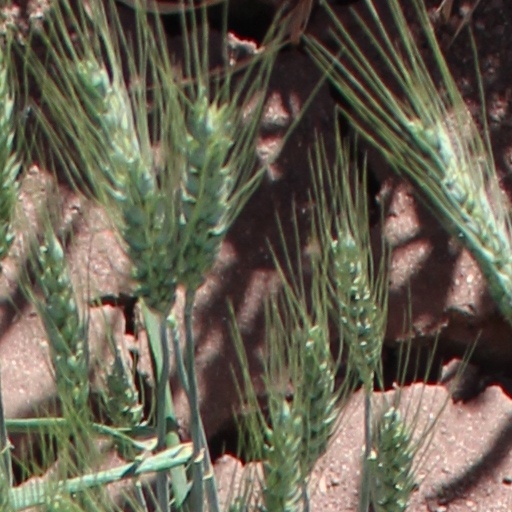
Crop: wheat